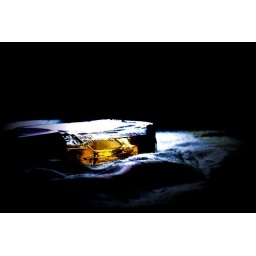
bottle in the bed